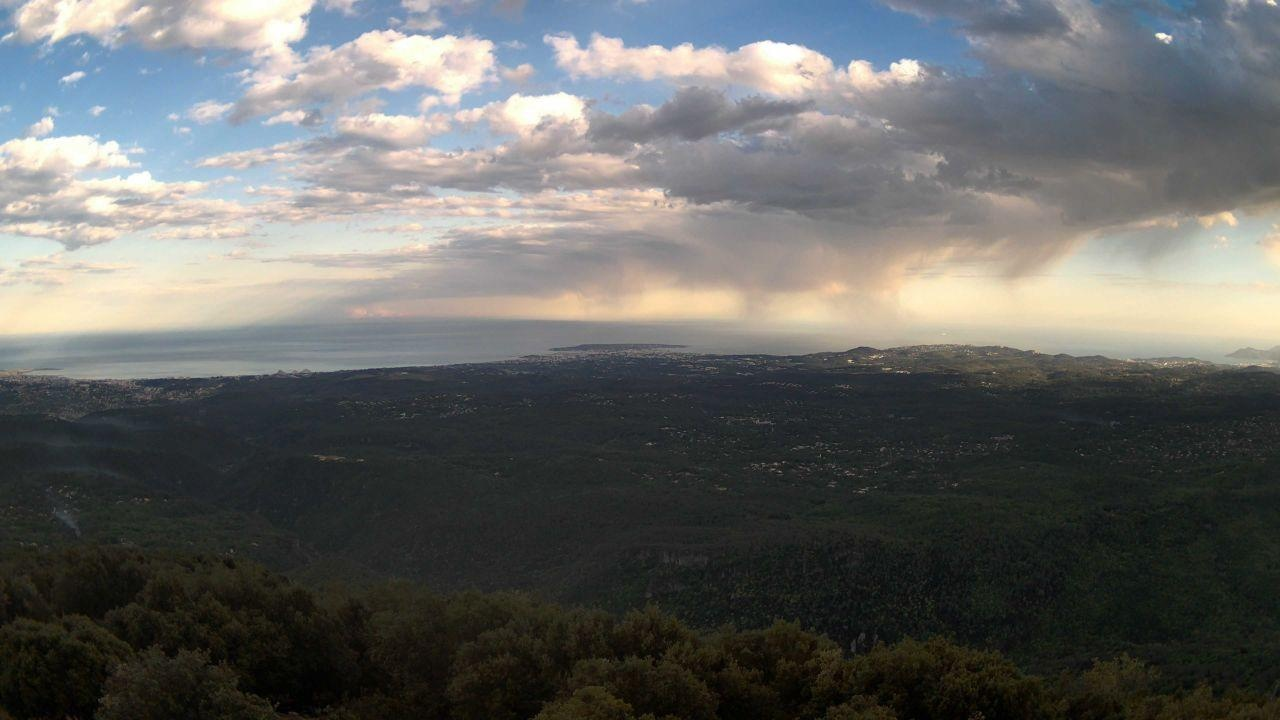
Fire: no
Smoke: yes